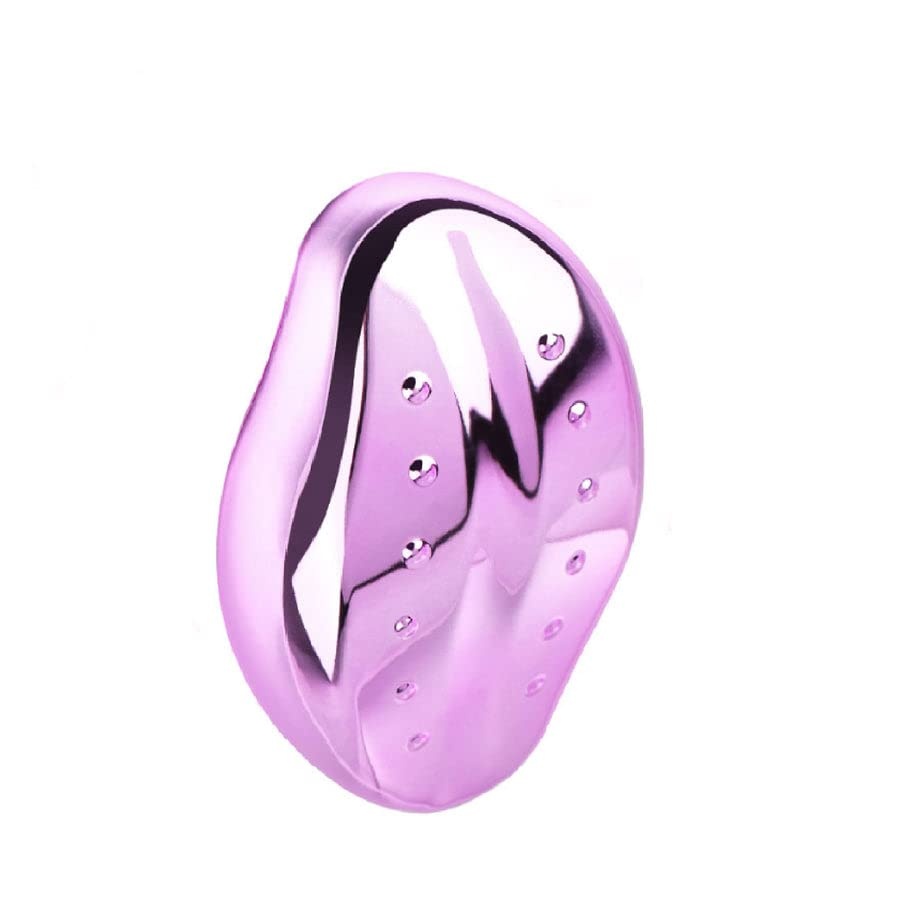
Grinding Feet Artifact Exfoliating Nano glass Grinding Stone House Frustrated Feet Foot Scraping Heel, Gym Equipment
6195 Grinding Feet Artifact Exfoliating Nano glass Grinding Stone House Frustrated Feet Foot Scraping Heel Description: All around rotation, gentle and quick removal of foot dead skin, showing flat smooth foot skin, so the feet soft and comfortable. Five kinds of nail bits can be freely replaced, grinding, repair shape, to die skin, exfoliating, polishing and other functions set in one. Complete professional nail care Hand and foot are available, a machine to meet a variety of needs. Characteristics : 1. It takes 15-20 minutes for an ordinary foot grinder to remove dead skin, and only needs 1–5 minutes for the glass foot grinder to grind the skin finely 2. For dead skin and calluses, there is no problem in dry rubbing and wet rubbing. 3. Conforms to the shape of the hand, feels smooth and delicate, saves labor quickly 4. The whole body can be washed without disassembly. Just rinse with water. Physical Dimension :- Volu. Weight (Gm) :- 80 Product Weight (Gm) :- 65 Ship Weight (Gm) :- 80 Length (Cm) :- 11 Breadth (Cm) :- 8 Height (Cm) :- 4
Brand: Zero Infinity
Category: Health & Beauty > Personal Care > Foot Care > Corn & Callus Care Supplies